Nindu Manasulu

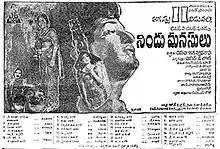
Theatrical release poster

Nindu Manasulu is a 1967 Indian Telugu-language drama film, produced by M. Jaganatha Rao under the banner S.V.S. Films and directed by S. D. Lal. The film stars N. T. Rama Rao and Devika, with music composed by T. V. Raju. It is a remake of the 1966 Hindi film "Phool Aur Patthar".